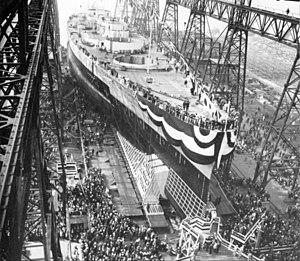
La classe North Carolina était une classe composée de deux cuirassés, l'USS North Carolina et l'USS Washington, construits à la fin des années 1930 pour la Marine des États-Unis. Sa conception fut particulièrement difficile car la Marine hésitait entre des navires rapides capables de rivaliser avec les 26 nœuds de la classe Kongō japonaise ou des cuirassés mieux armés et blindés mais moins rapides. La question fut compliquée par le fait de devoir respecter le traité naval de Londres qui imposait un déplacement maximum de 35 000 tonnes.